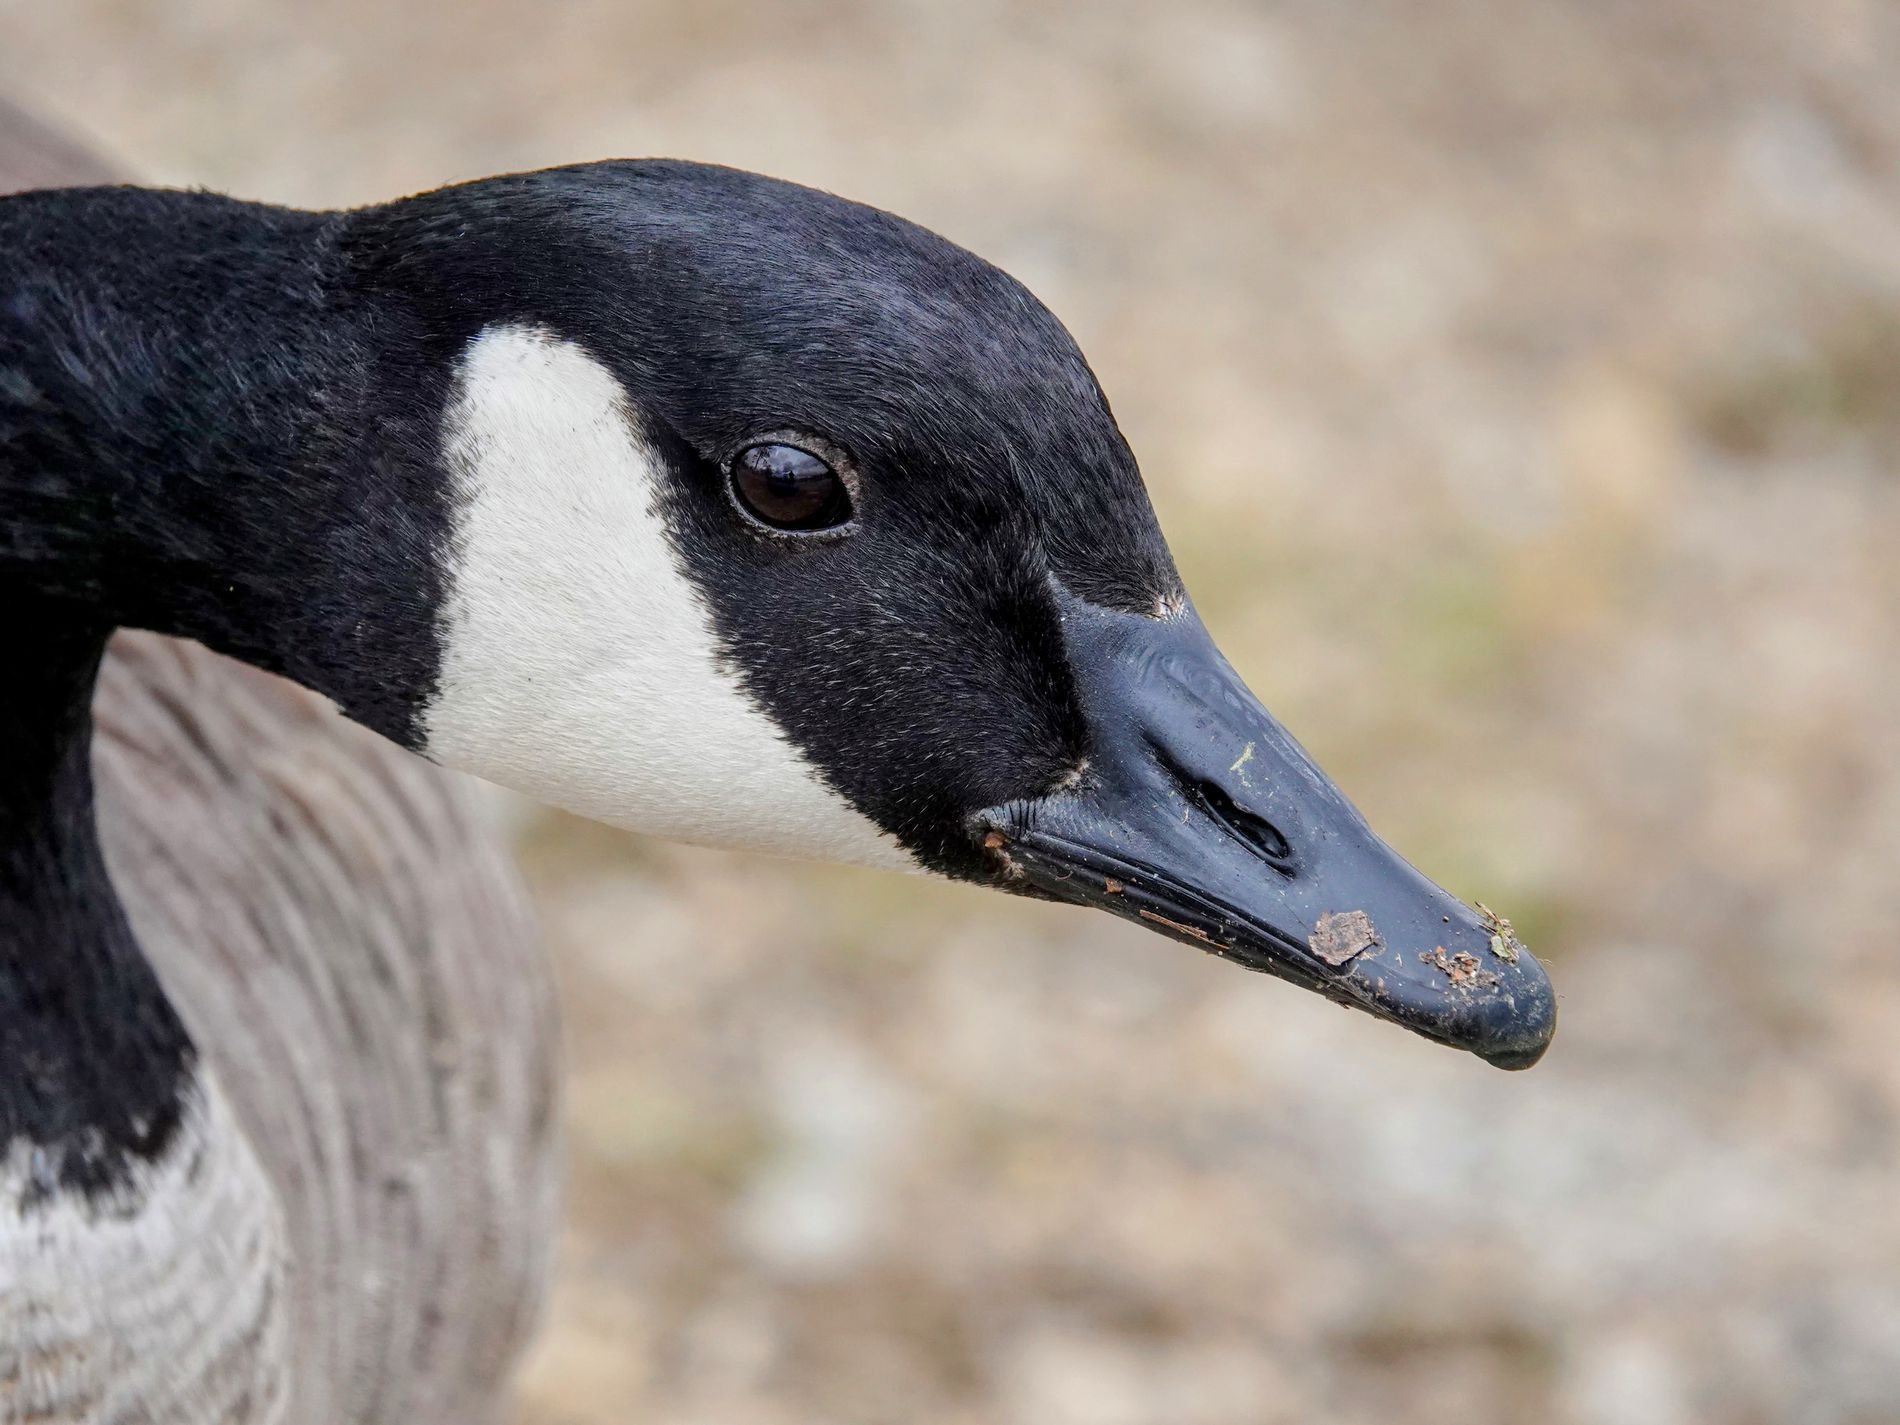
A Goose
The image shows a goose its color is white from the neck and black intertwined up to the neck, its body is gray, and its beak is black with slightly dirty it. The goose's eye is dark brown, while the background is blurry and clear.
A close up shot of the goose's face highlights the wonderful details of the goose. The color palette is white, black, and gray. The lighting is natural and somewhat sharp, which seems to be due to the winter season. The general atmosphere is calm and natural, highlighting the details of the colors and the beautiful view of the goose.
Labels: Animal, Bird, Goose, Waterfowl, Canine, Dog, Mammal, Pet, Beak, Anseriformes, Duck, blury